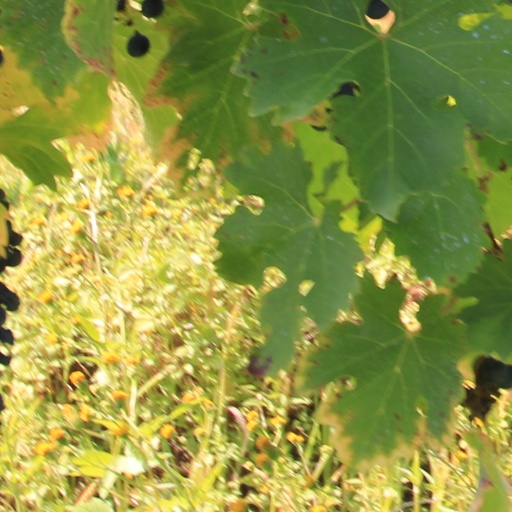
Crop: grape